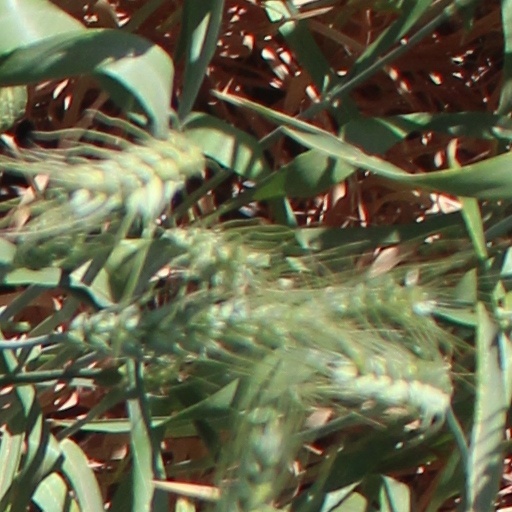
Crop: wheat